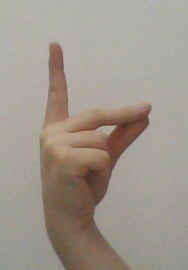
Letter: ta